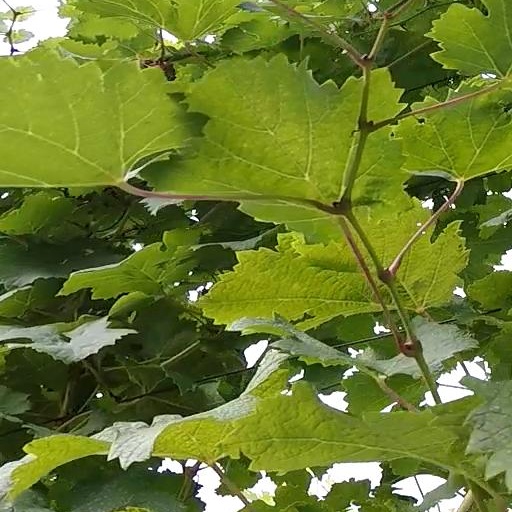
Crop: grape